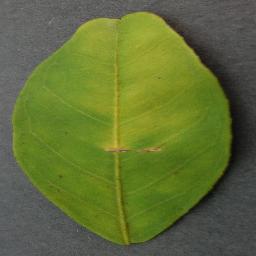
Label: Orange___Haunglongbing_(Citrus_greening)